Fallout Protection

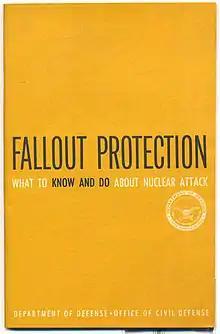
Cover of "Fallout Protection", 1961

Fallout Protection: What To Know And Do About Nuclear Attack was an official United States federal government booklet released in December 1961 by the United States Department of Defense and the Office of Civil Defense. The first page of the book is a note from then-U.S. Secretary of Defense Robert McNamara explaining that the booklet is a 48 page book made for the result of the first task he was given when he assumed responsibility for the Federal Civil Defense Program in August 1961. The task, assigned by John F. Kennedy, was to "give the American people the facts they need to know about the dangers of a thermonuclear attack and what they can do to protect themselves."